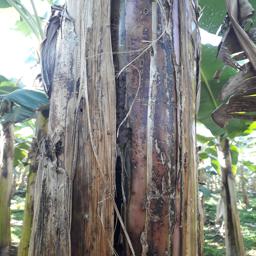
Label: PSEUDOSTEM WEEVIL